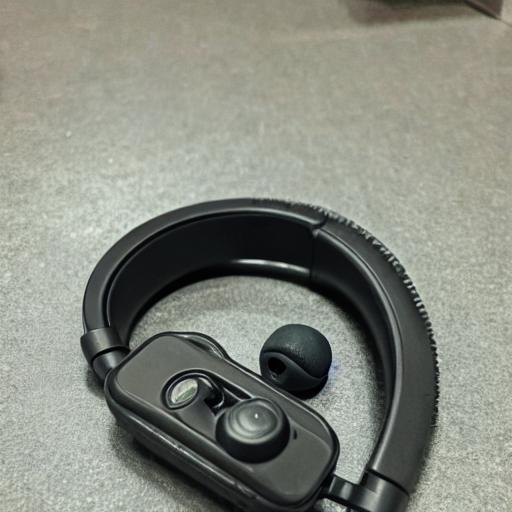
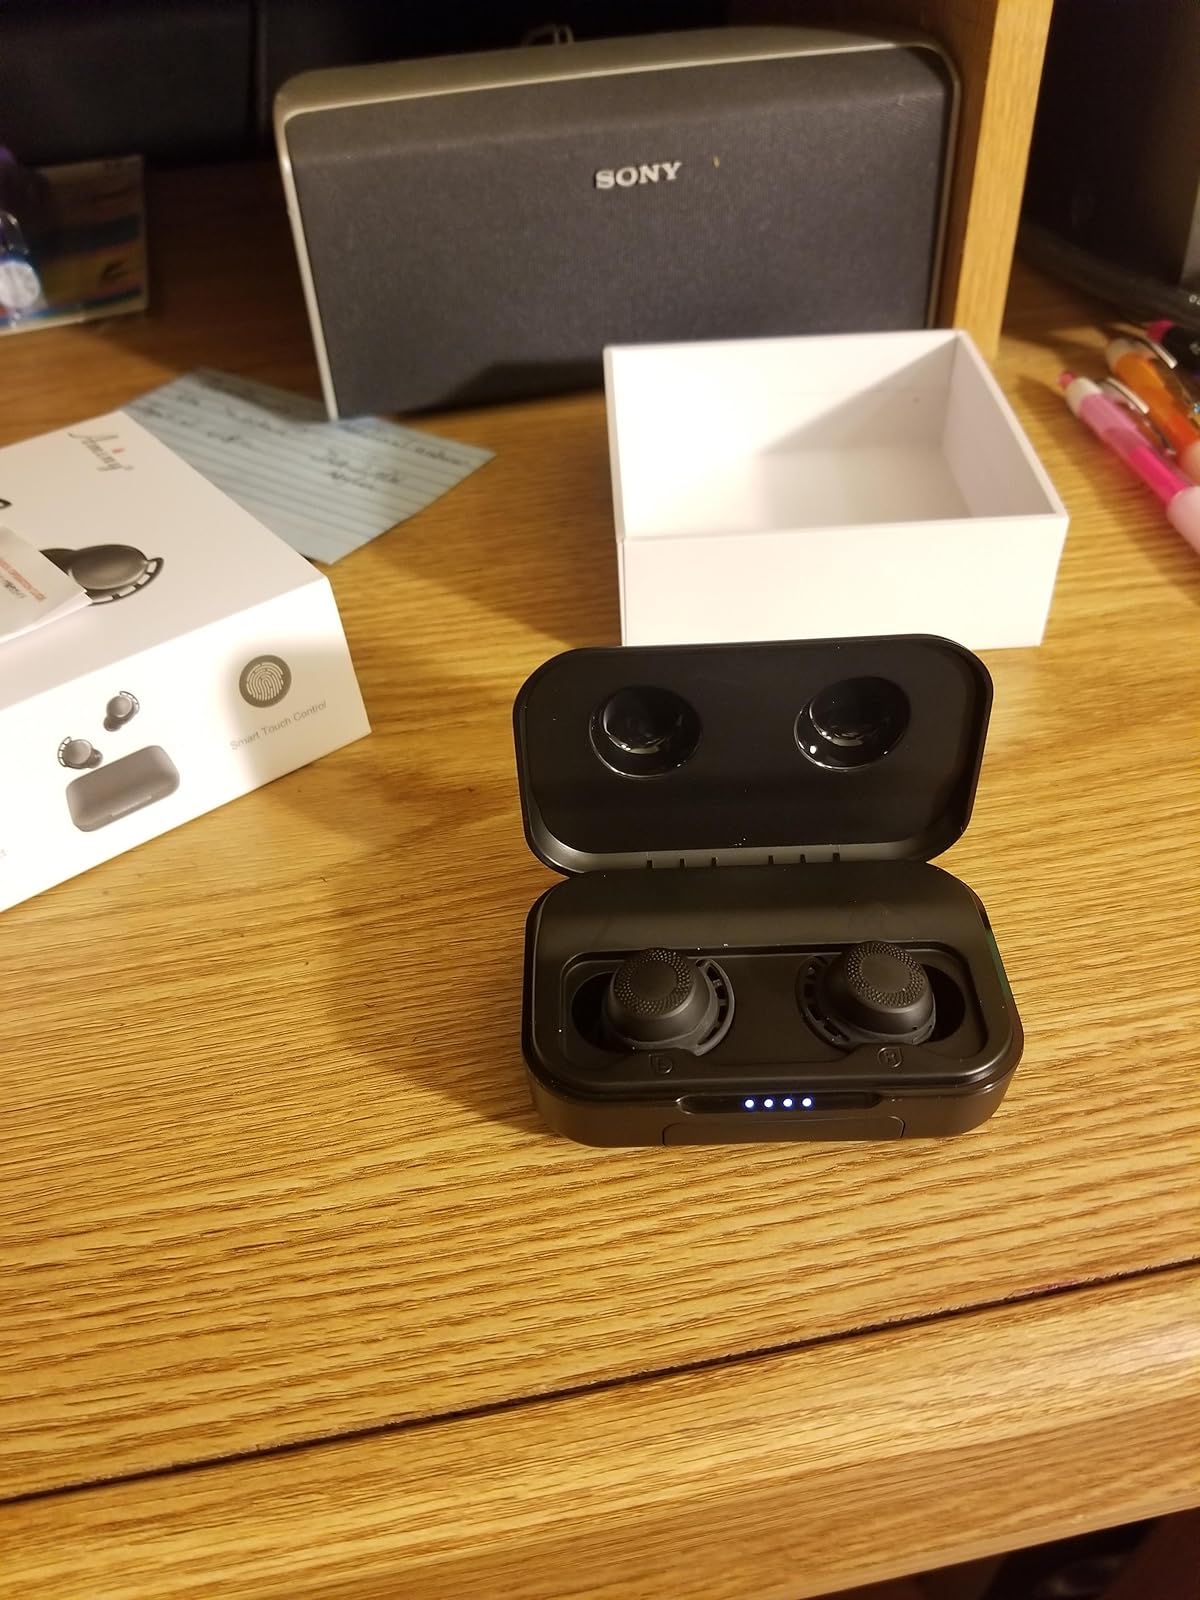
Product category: earbuds
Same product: no